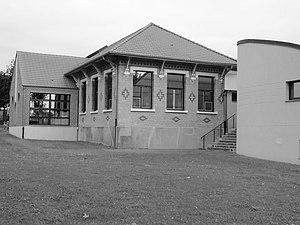
Écoles des cités de la Fosse n° 16 de la Compagnie des mines de Lens, Liévin, Pas-de-Calais, Nord-Pas-de-Calais, France.
La fosse nᵒ 16 dite Saint-Albert ou Albert Motte de la Compagnie des mines de Lens est un ancien charbonnage du Bassin minier du Nord-Pas-de-Calais, situé à Loos-en-Gohelle. Le fonçage du puits commence le 23 novembre 1909 et la fosse est opérationnelle le octobre 1912. La fosse d'aérage nᵒ 16 bis est creusée entretemps sur un autre carreau situé à Liévin à un peu plus d'un kilomètre au sud-ouest. Des cités sont bâties au sud de la fosse. Deux terrils coniques nᵒˢ 79 et 79A sont édifiés au nord de la fosse. Celle-ci est détruite durant la Première Guerre mondiale. Elle est reconstruite dans le style architectural des mines de Lens d'après-guerre.